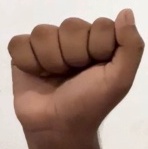
ASL sign: A